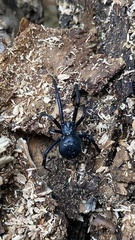
Species: Lactrodectus_hesperus